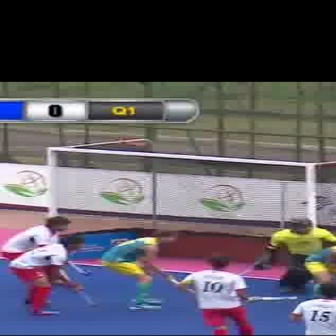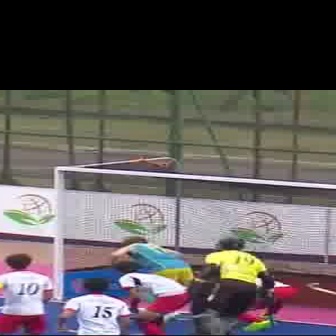
  Please identify the target specified by the bounding box [101,229,181,309] in the first image and locate it in the second image. Return the coordinates in [x_min,y_min,x_max,y_max] format.
Answer: [104,235,192,323]